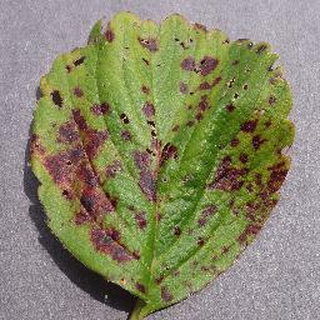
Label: strawberry_leaf_scorch